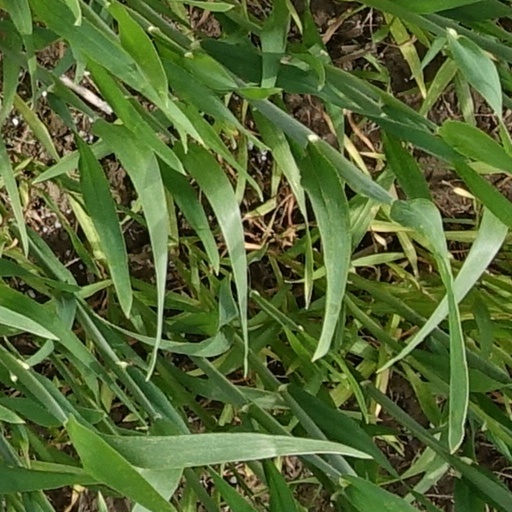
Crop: wheat